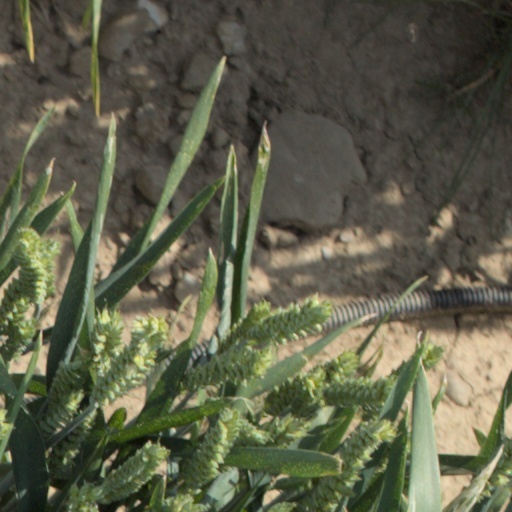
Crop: wheat